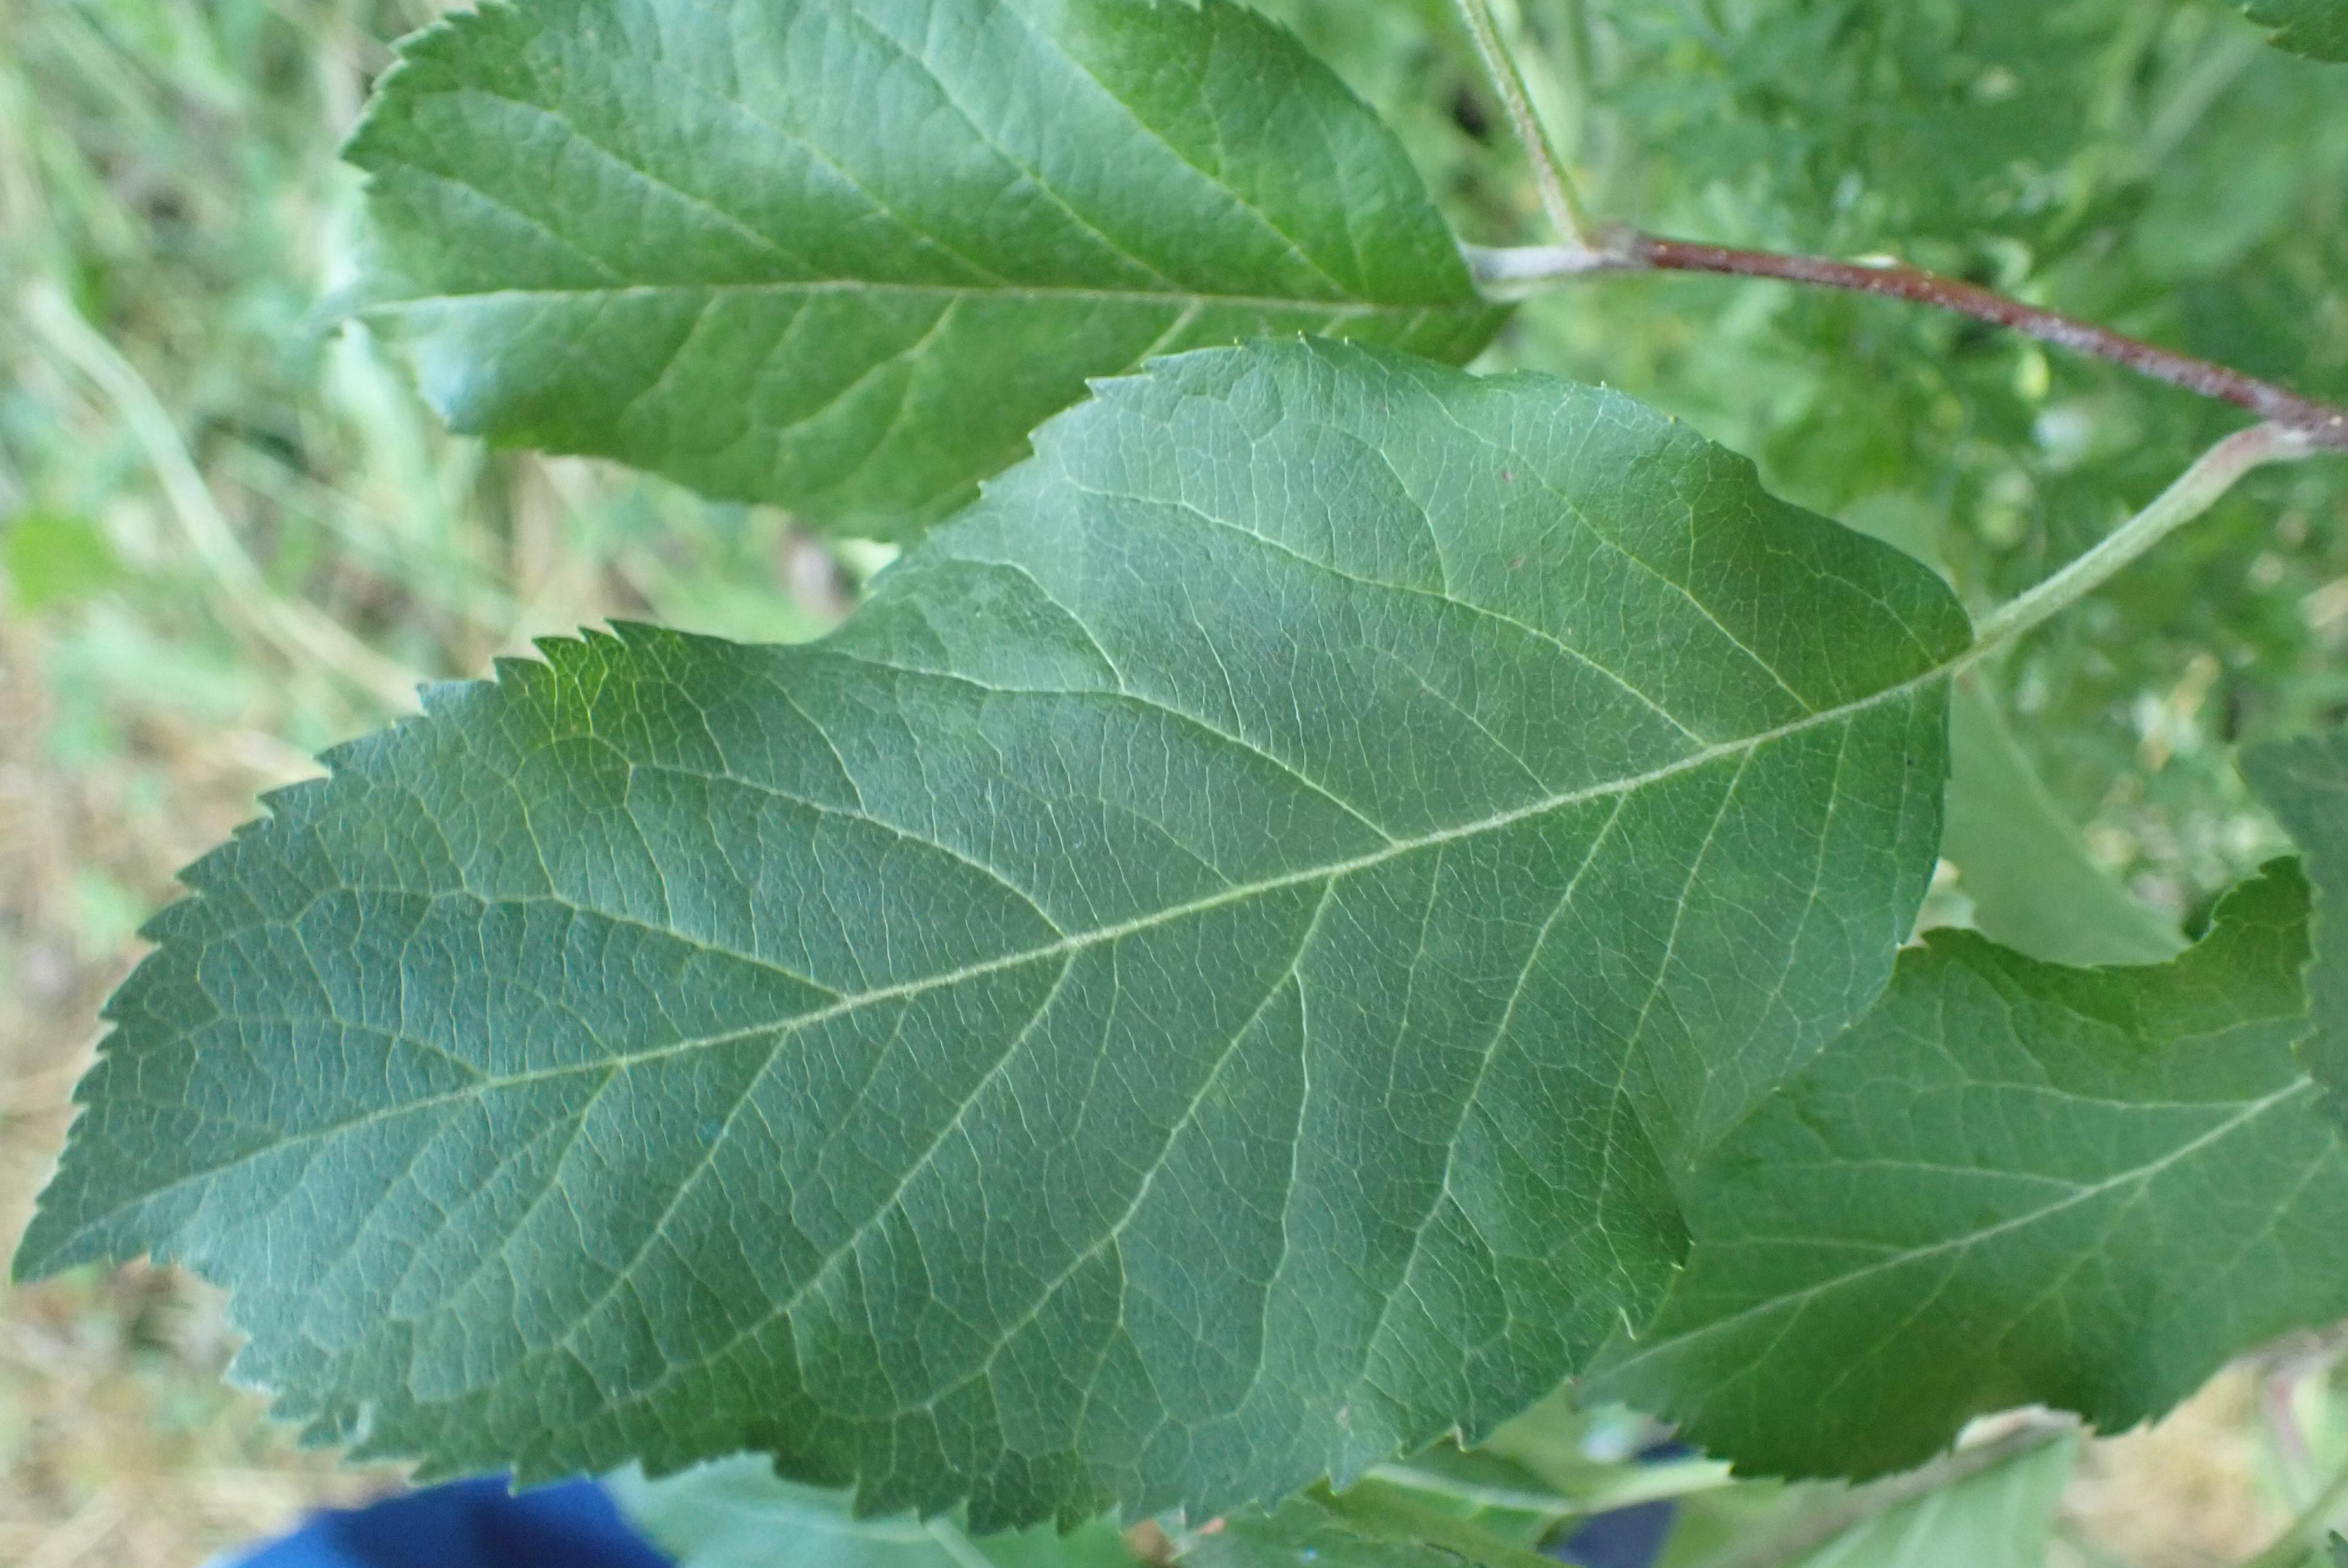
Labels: healthy